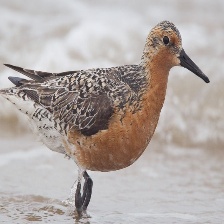
Species: RED KNOT
Scientific name: CALIDRIS CANUTUS
ImageNet parent category: red-backed_sandpiper